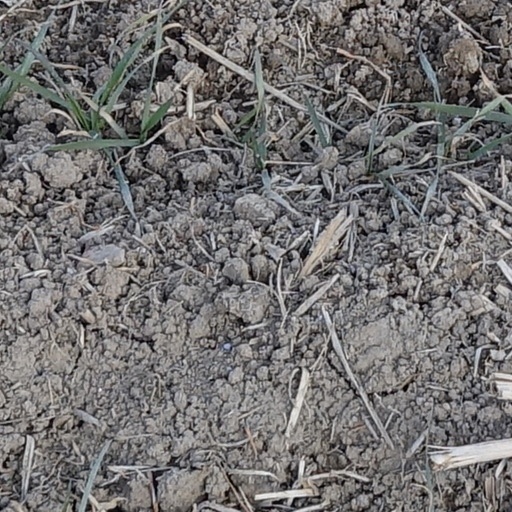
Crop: wheat